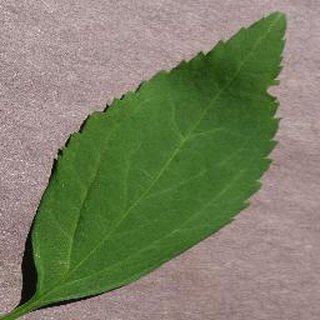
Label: healthy_cherry